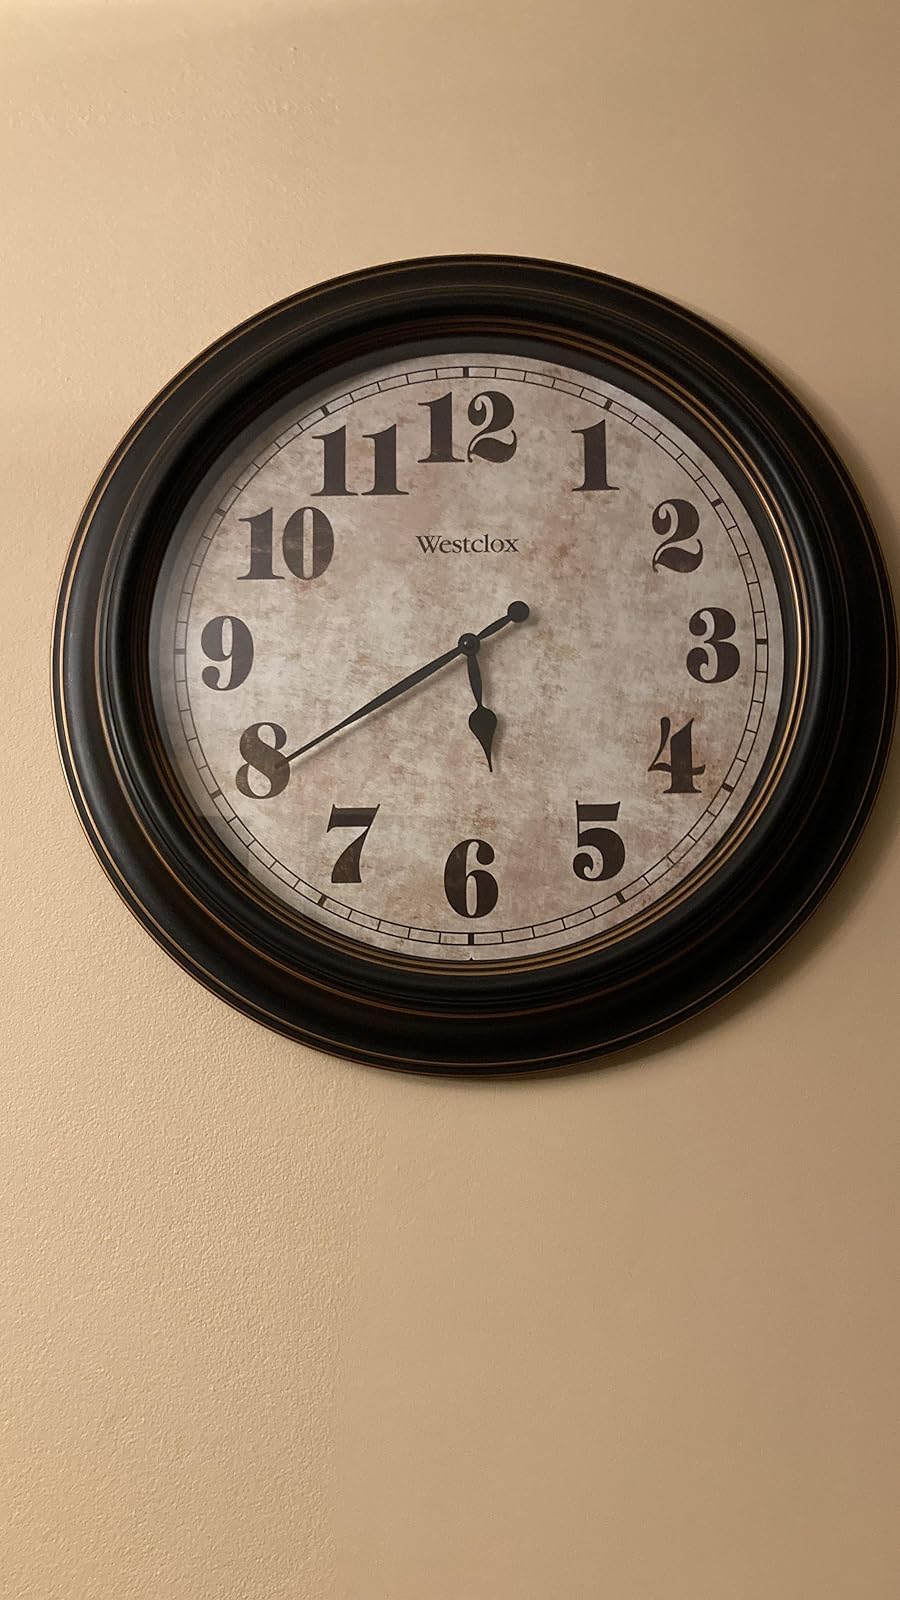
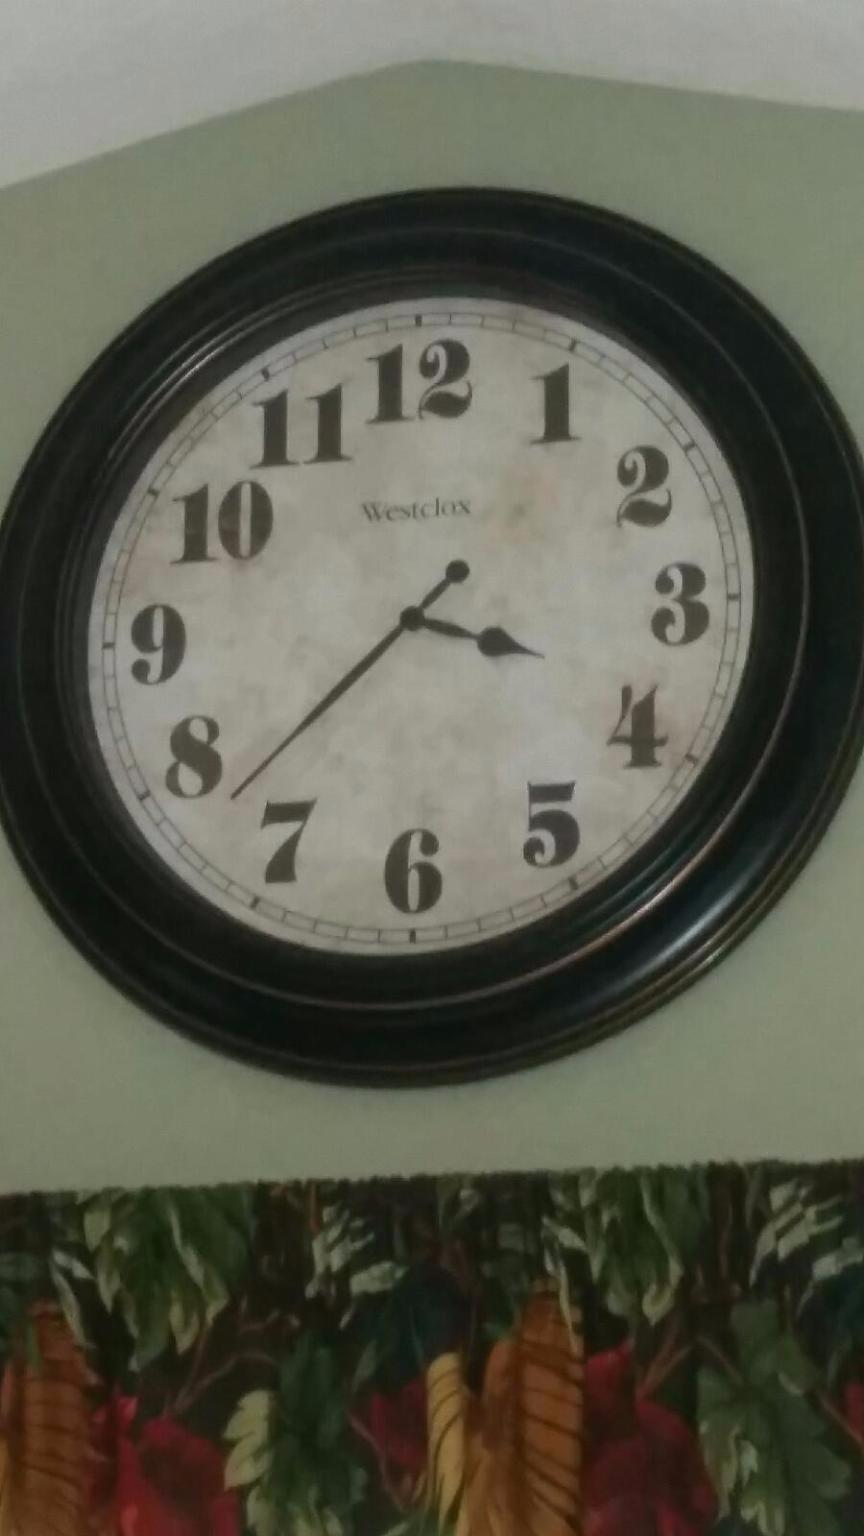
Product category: clock
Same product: yes